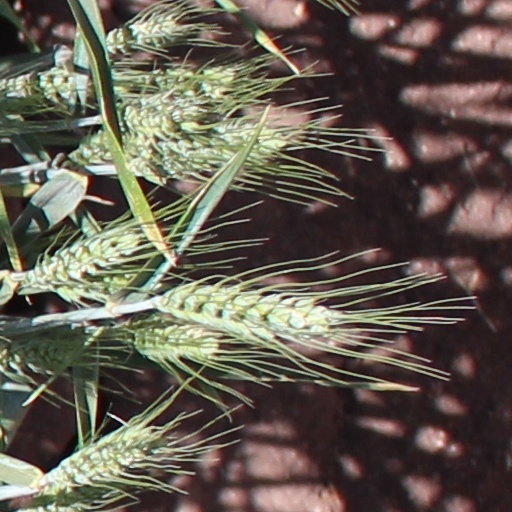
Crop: wheat